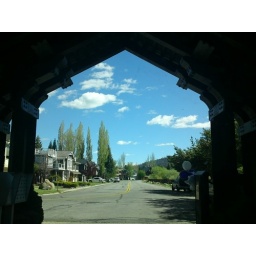
gated port cocheire exiting in blue skies and white clouds. a lovely day